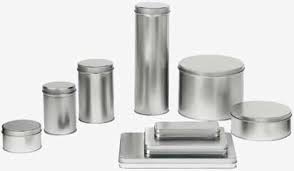
Waste category: metal